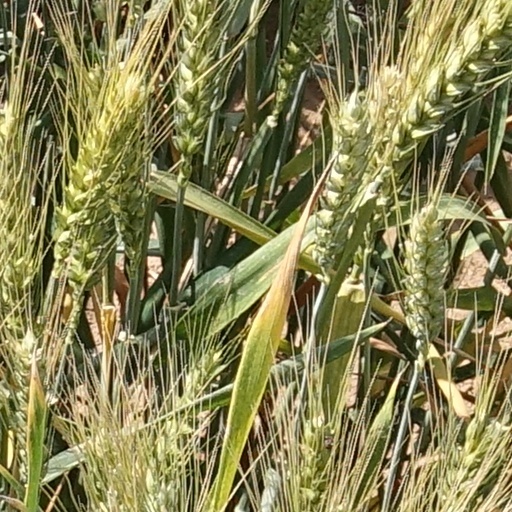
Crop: wheat